Lužiny (Prague Metro)

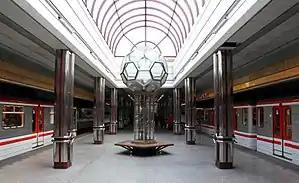

Lužiny is a Prague Metro station on Line B, located in Stodůlky, Prague 13. The station was opened on 11 November 1994 as part of the extension of Line B from Nové Butovice to Zličín.